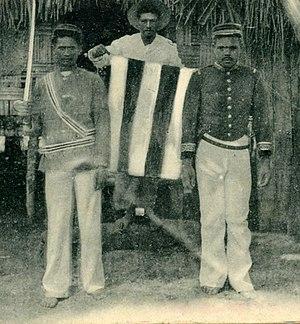
Raiatea (Iles Sous le Vent de Tahiti) – Avant la pacification. – Officiers indigènes, à Avera.